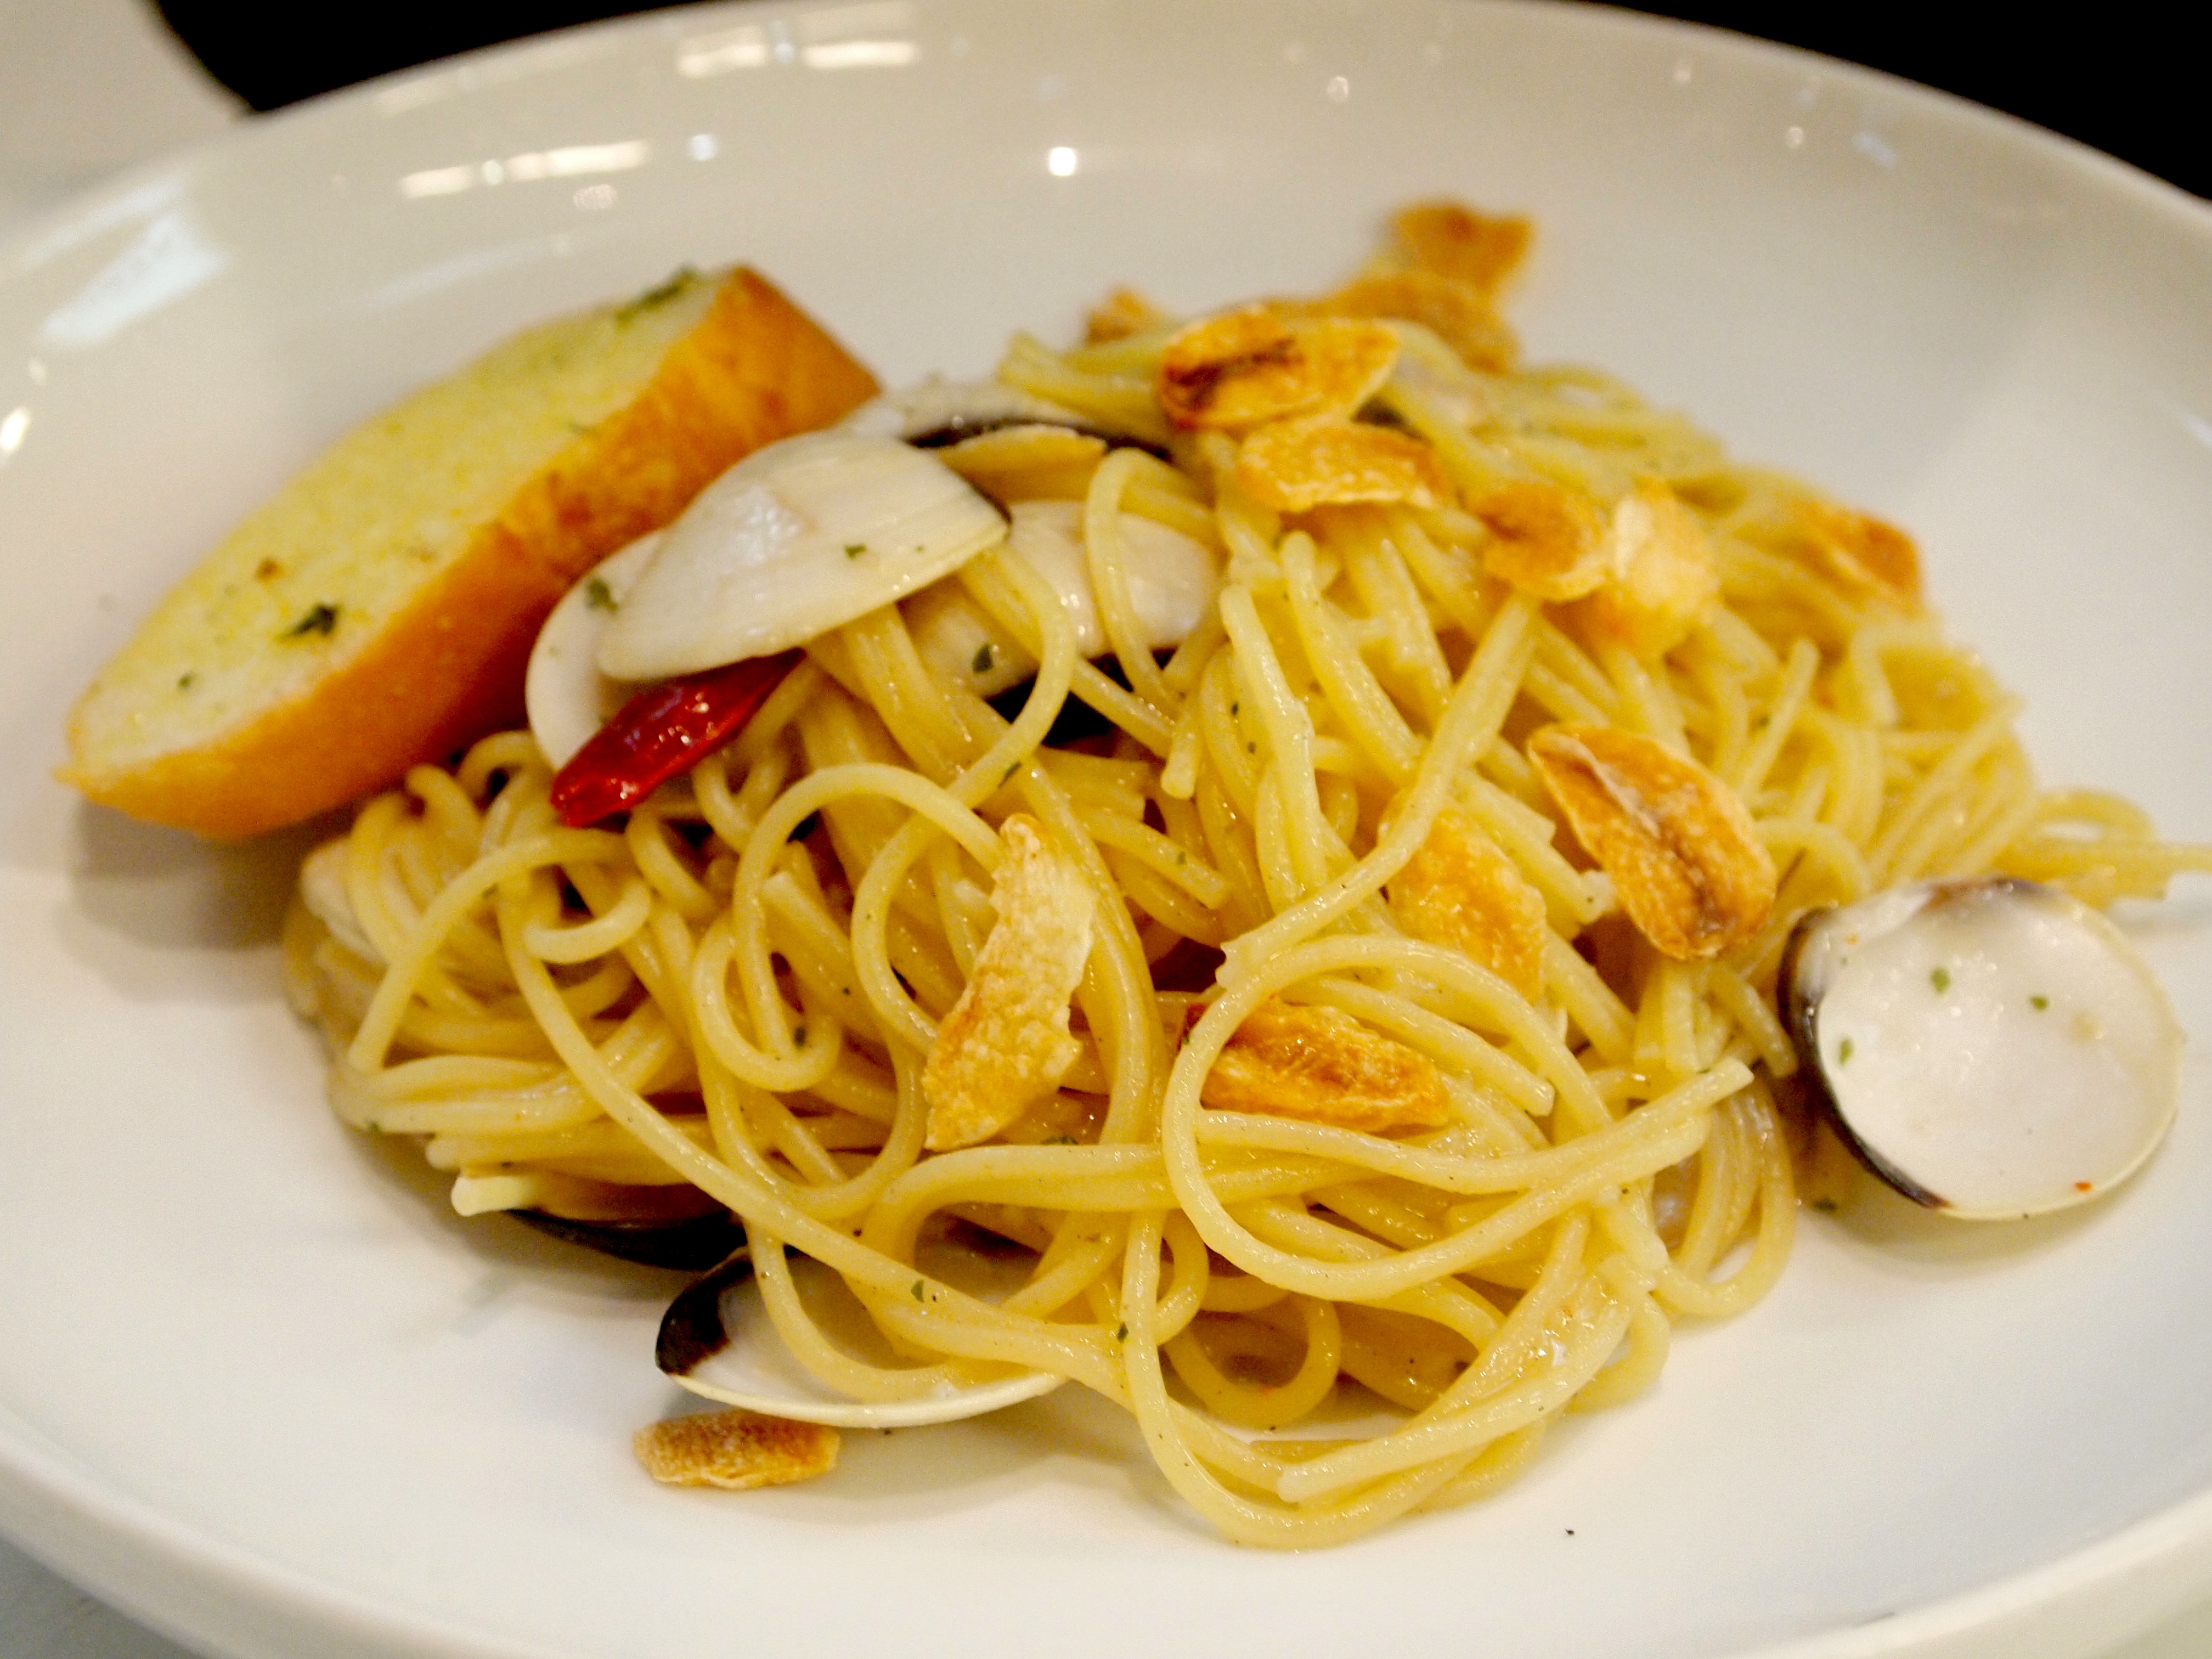
dish, meal, food, produce, lunch, cuisine, pasta, hong kong, noodles, spaghetti, vegetarian food, italian food, chinese noodles, carbonara, european food, chow mein, fried noodles, bucatini, bonggolre, spaghetti aglio e olio